Question: Please indicate a possible affordance area of the lie_on_bench that can be used for sitting
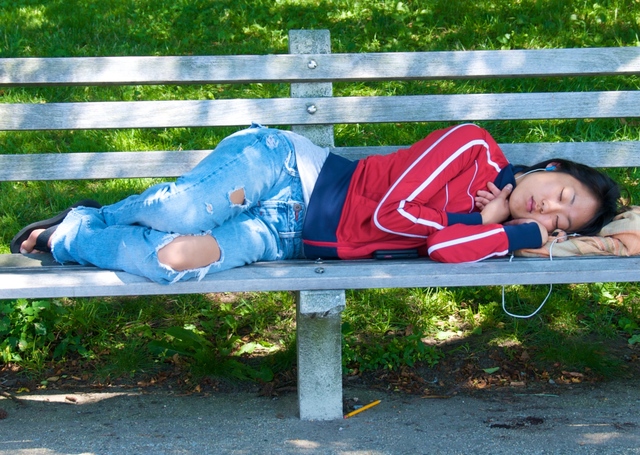
Answer: [0, 211, 639, 300]